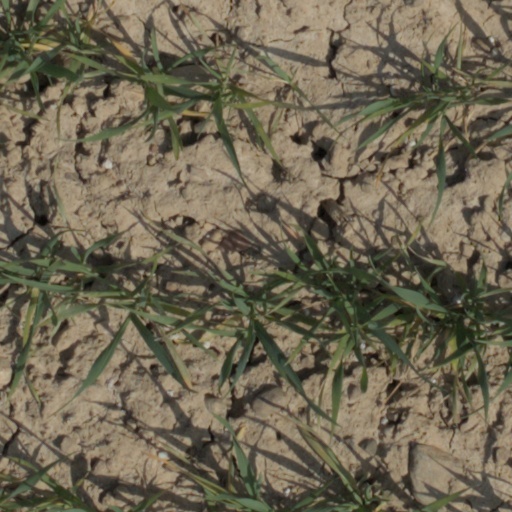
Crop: wheat